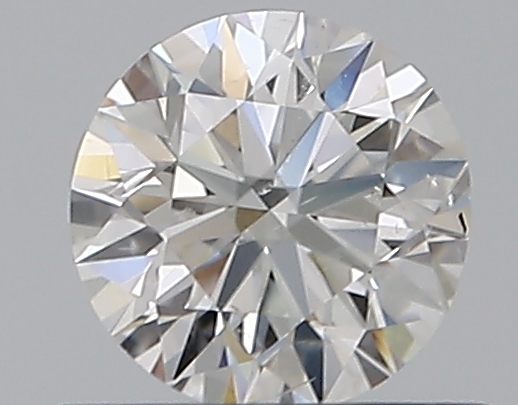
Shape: round
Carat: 0.5
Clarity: SI2
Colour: F
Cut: EX
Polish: EX
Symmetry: VG
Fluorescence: N
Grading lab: GIA
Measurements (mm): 5.01 x 5.08 x 3.16